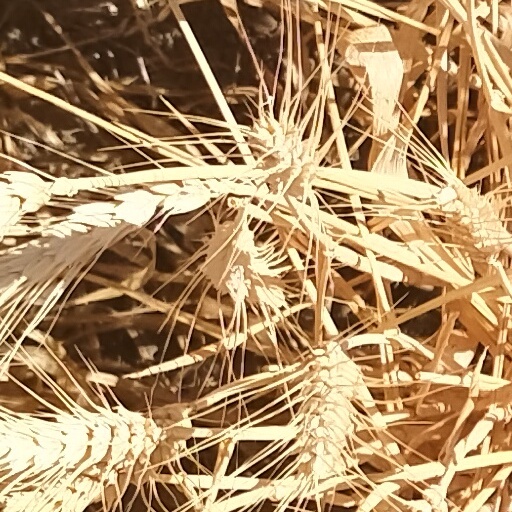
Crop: wheat